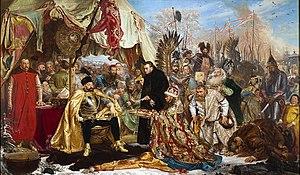
Jan Alojzy Matejko, né le 28 juillet 1838 à Cracovie et mort le 1ᵉʳ novembre 1893 dans la même ville, est un peintre polonais.
Jan Saryusz Zamoyski armoiries Jelita est un aristocrat polonais, 1ᵉʳ ordynat de Zamość, secrétaire royal, chancelier, grand chancelier, grand-hetman de la Couronne, gouverneur général de Cracovie, gouverneur de Bełz, Międzyrzecz, Krzeszów, Knyszyn et Tartu, humaniste, grand mécène des arts et fondateur de la ville de Zamość.
Le Siège de Pskov a eu lieu entre le 18 août 1581 et le 4 février 1582. Il oppose les forces armées russes qui défendent la ville de Pskov aux forces de la République des Deux Nations, soutenue par les princes de Prusse, de Saxe et de Brandebourg, lors de la fin de la guerre de Livonie. Le siège dura plus de cinq mois au bout desquels il fut levé sans que la ville fût prise. A la suite de sa défaite devant les murs de Pskov, le roi de Pologne, grand-prince de Lituanie Stefan Batory fut obligé d'entamer des pourparlers avec le tsar russe Ivan le Terrible. Ils se terminent par la Paix de Jam Zapolski.
Antonio Possevino, né le 12 juillet 1533 à Mantoue et décédé le 26 février 1611 à Ferrare était un prêtre jésuite italien, théologien, auteur spirituel et controversiste. Il est surtout connu pour des missions diplomatiques entreprises comme légat pontifical dans des pays d'Europe de l'Est et du Nord.